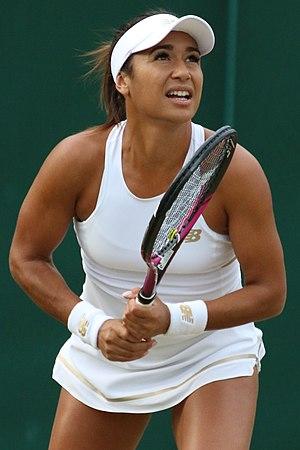
Heather Miriam Watson, née le 19 mai 1992 à Saint-Pierre-Port, est une joueuse de tennis guernesiaise, professionnelle depuis 2010. Elle joue sous la nationalité britannique.